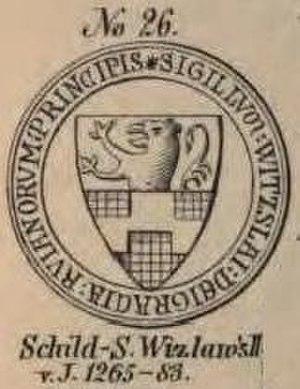
Wislaw II de Rügen est né vers 1240 et décédé le 29 décembre 1302 à Oslo. Il est prince de Rügen de 1260 à 1302.